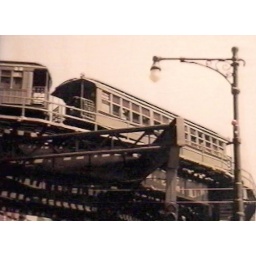
Street view showing 1234 heading train around curve on the EL with Corvington type NY streetlight at right